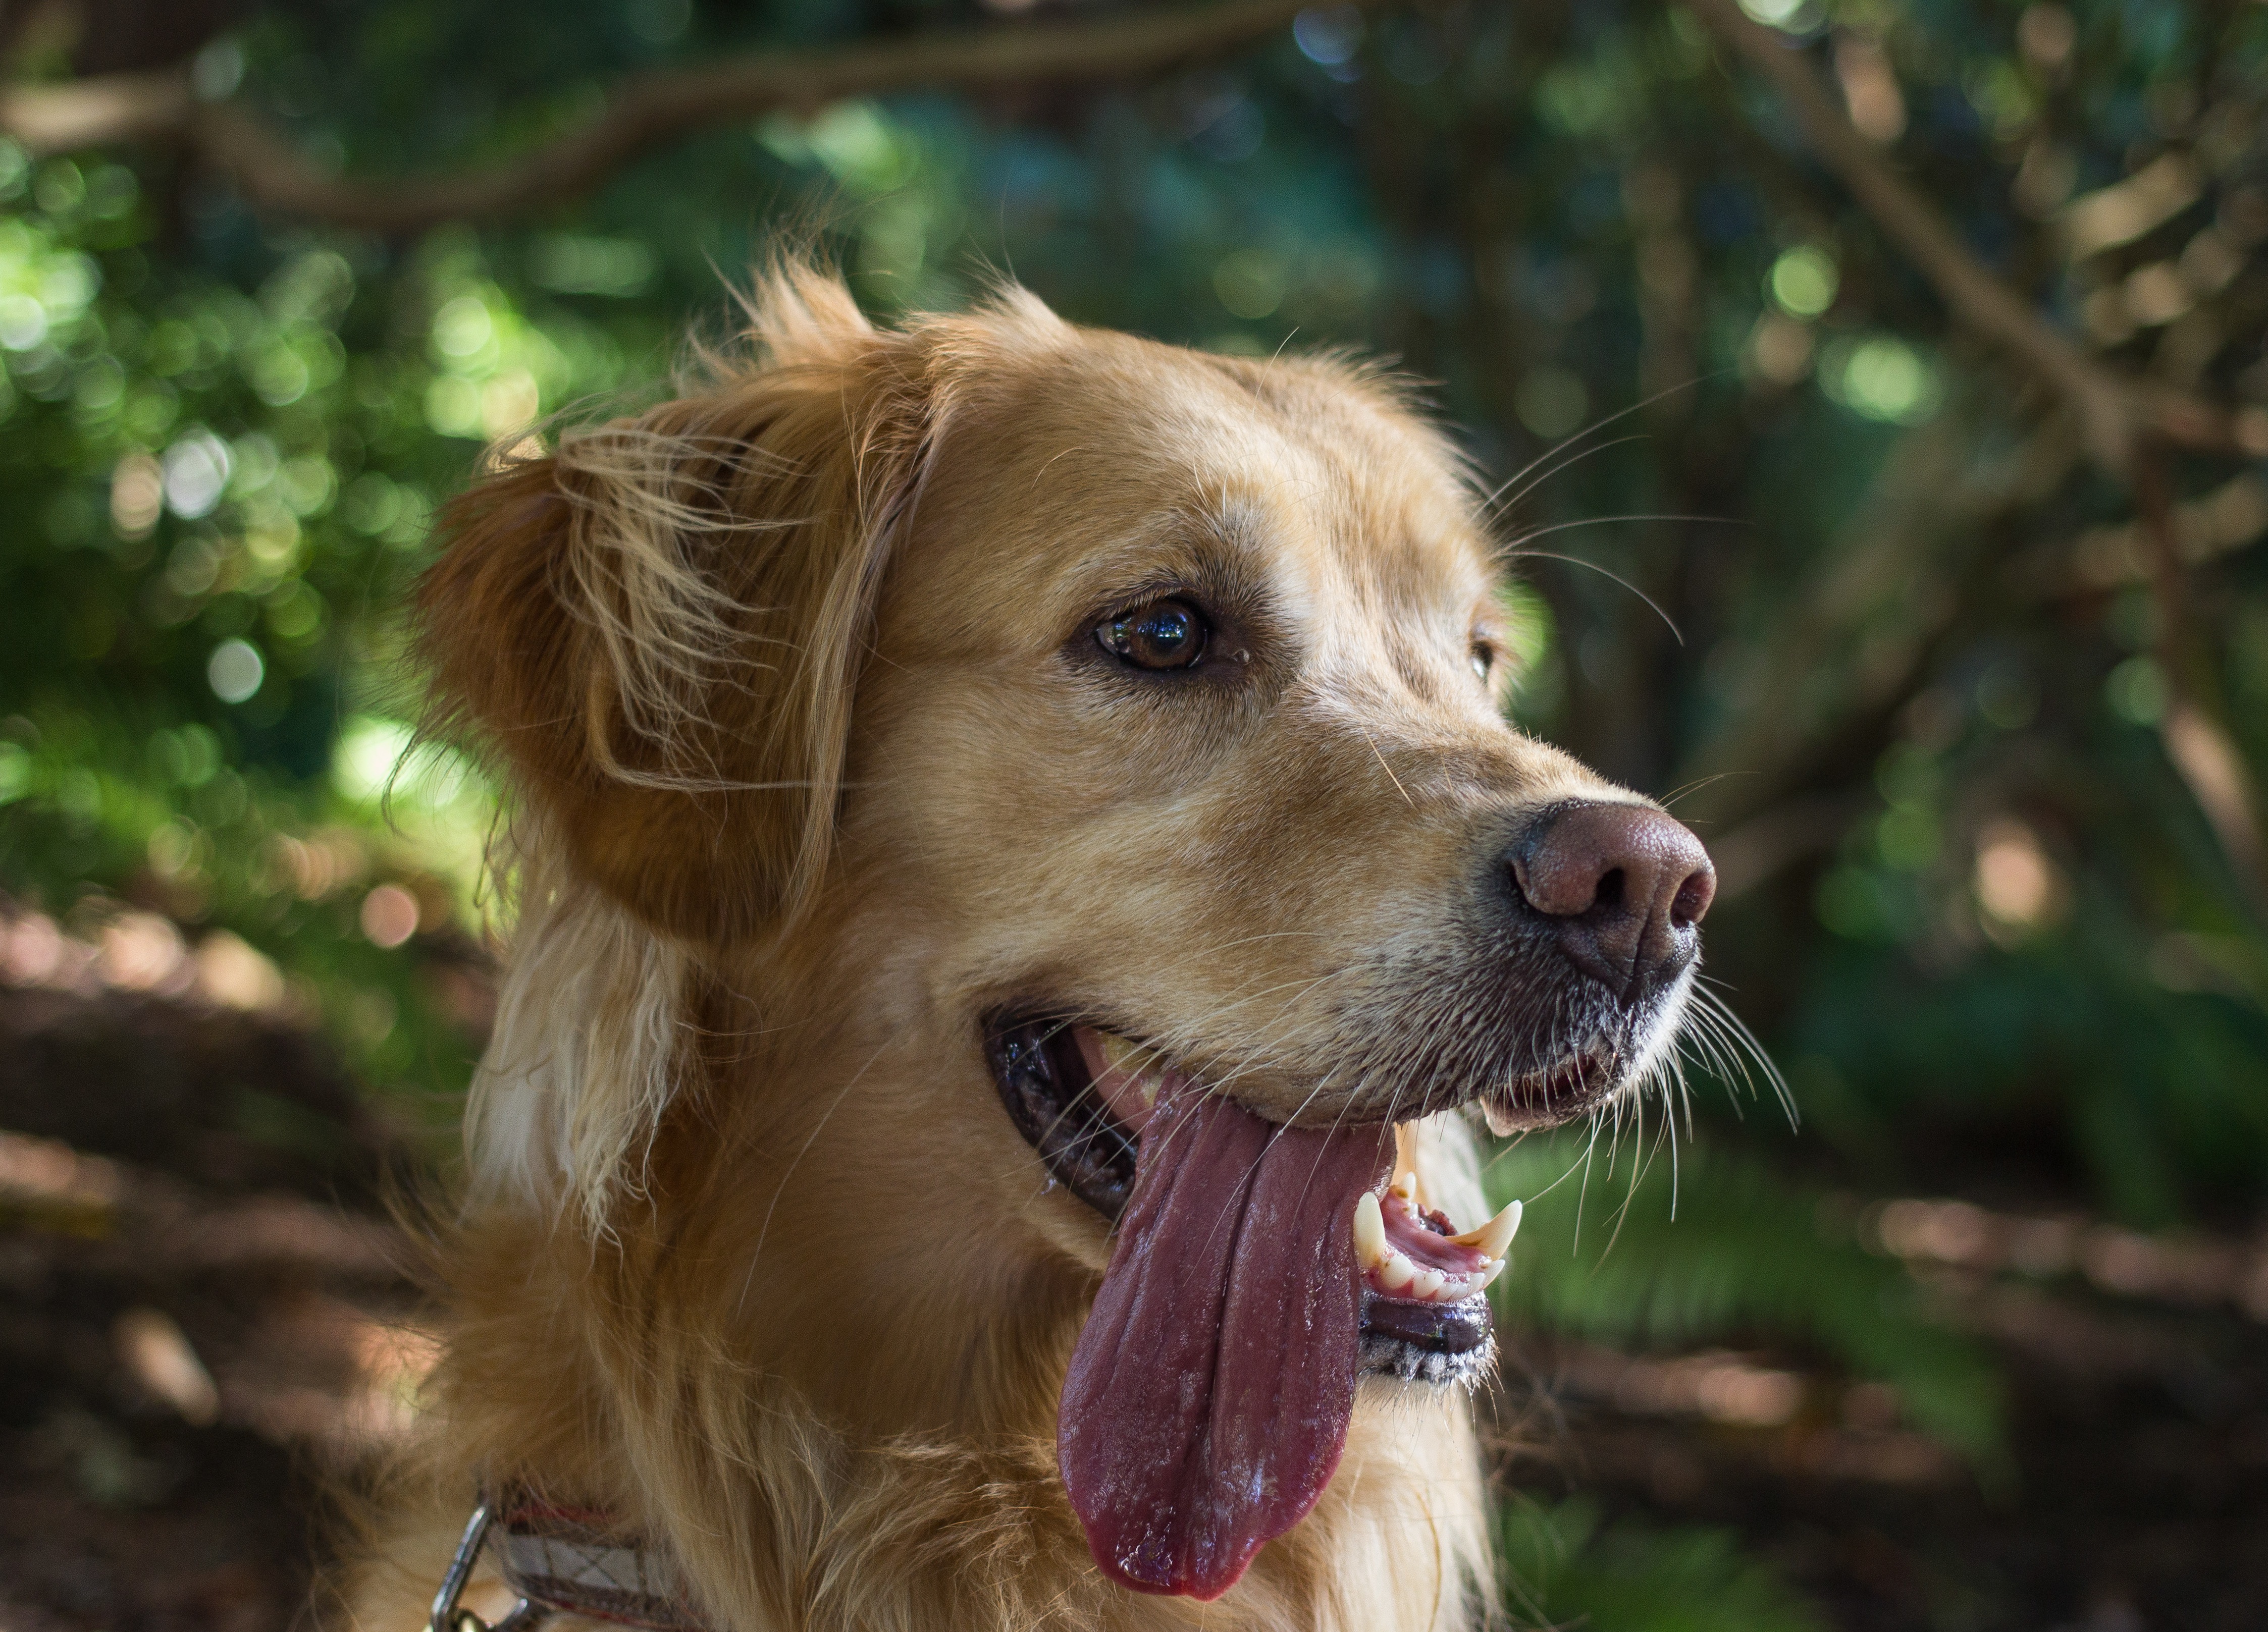
puppy, dog, animal, canine, pet, portrait, mammal, panting, golden retriever, vertebrate, labrador retriever, tongue, domestic, adorable, dog breed, retriever, doggy, dog like mammal, nova scotia duck tolling retriever